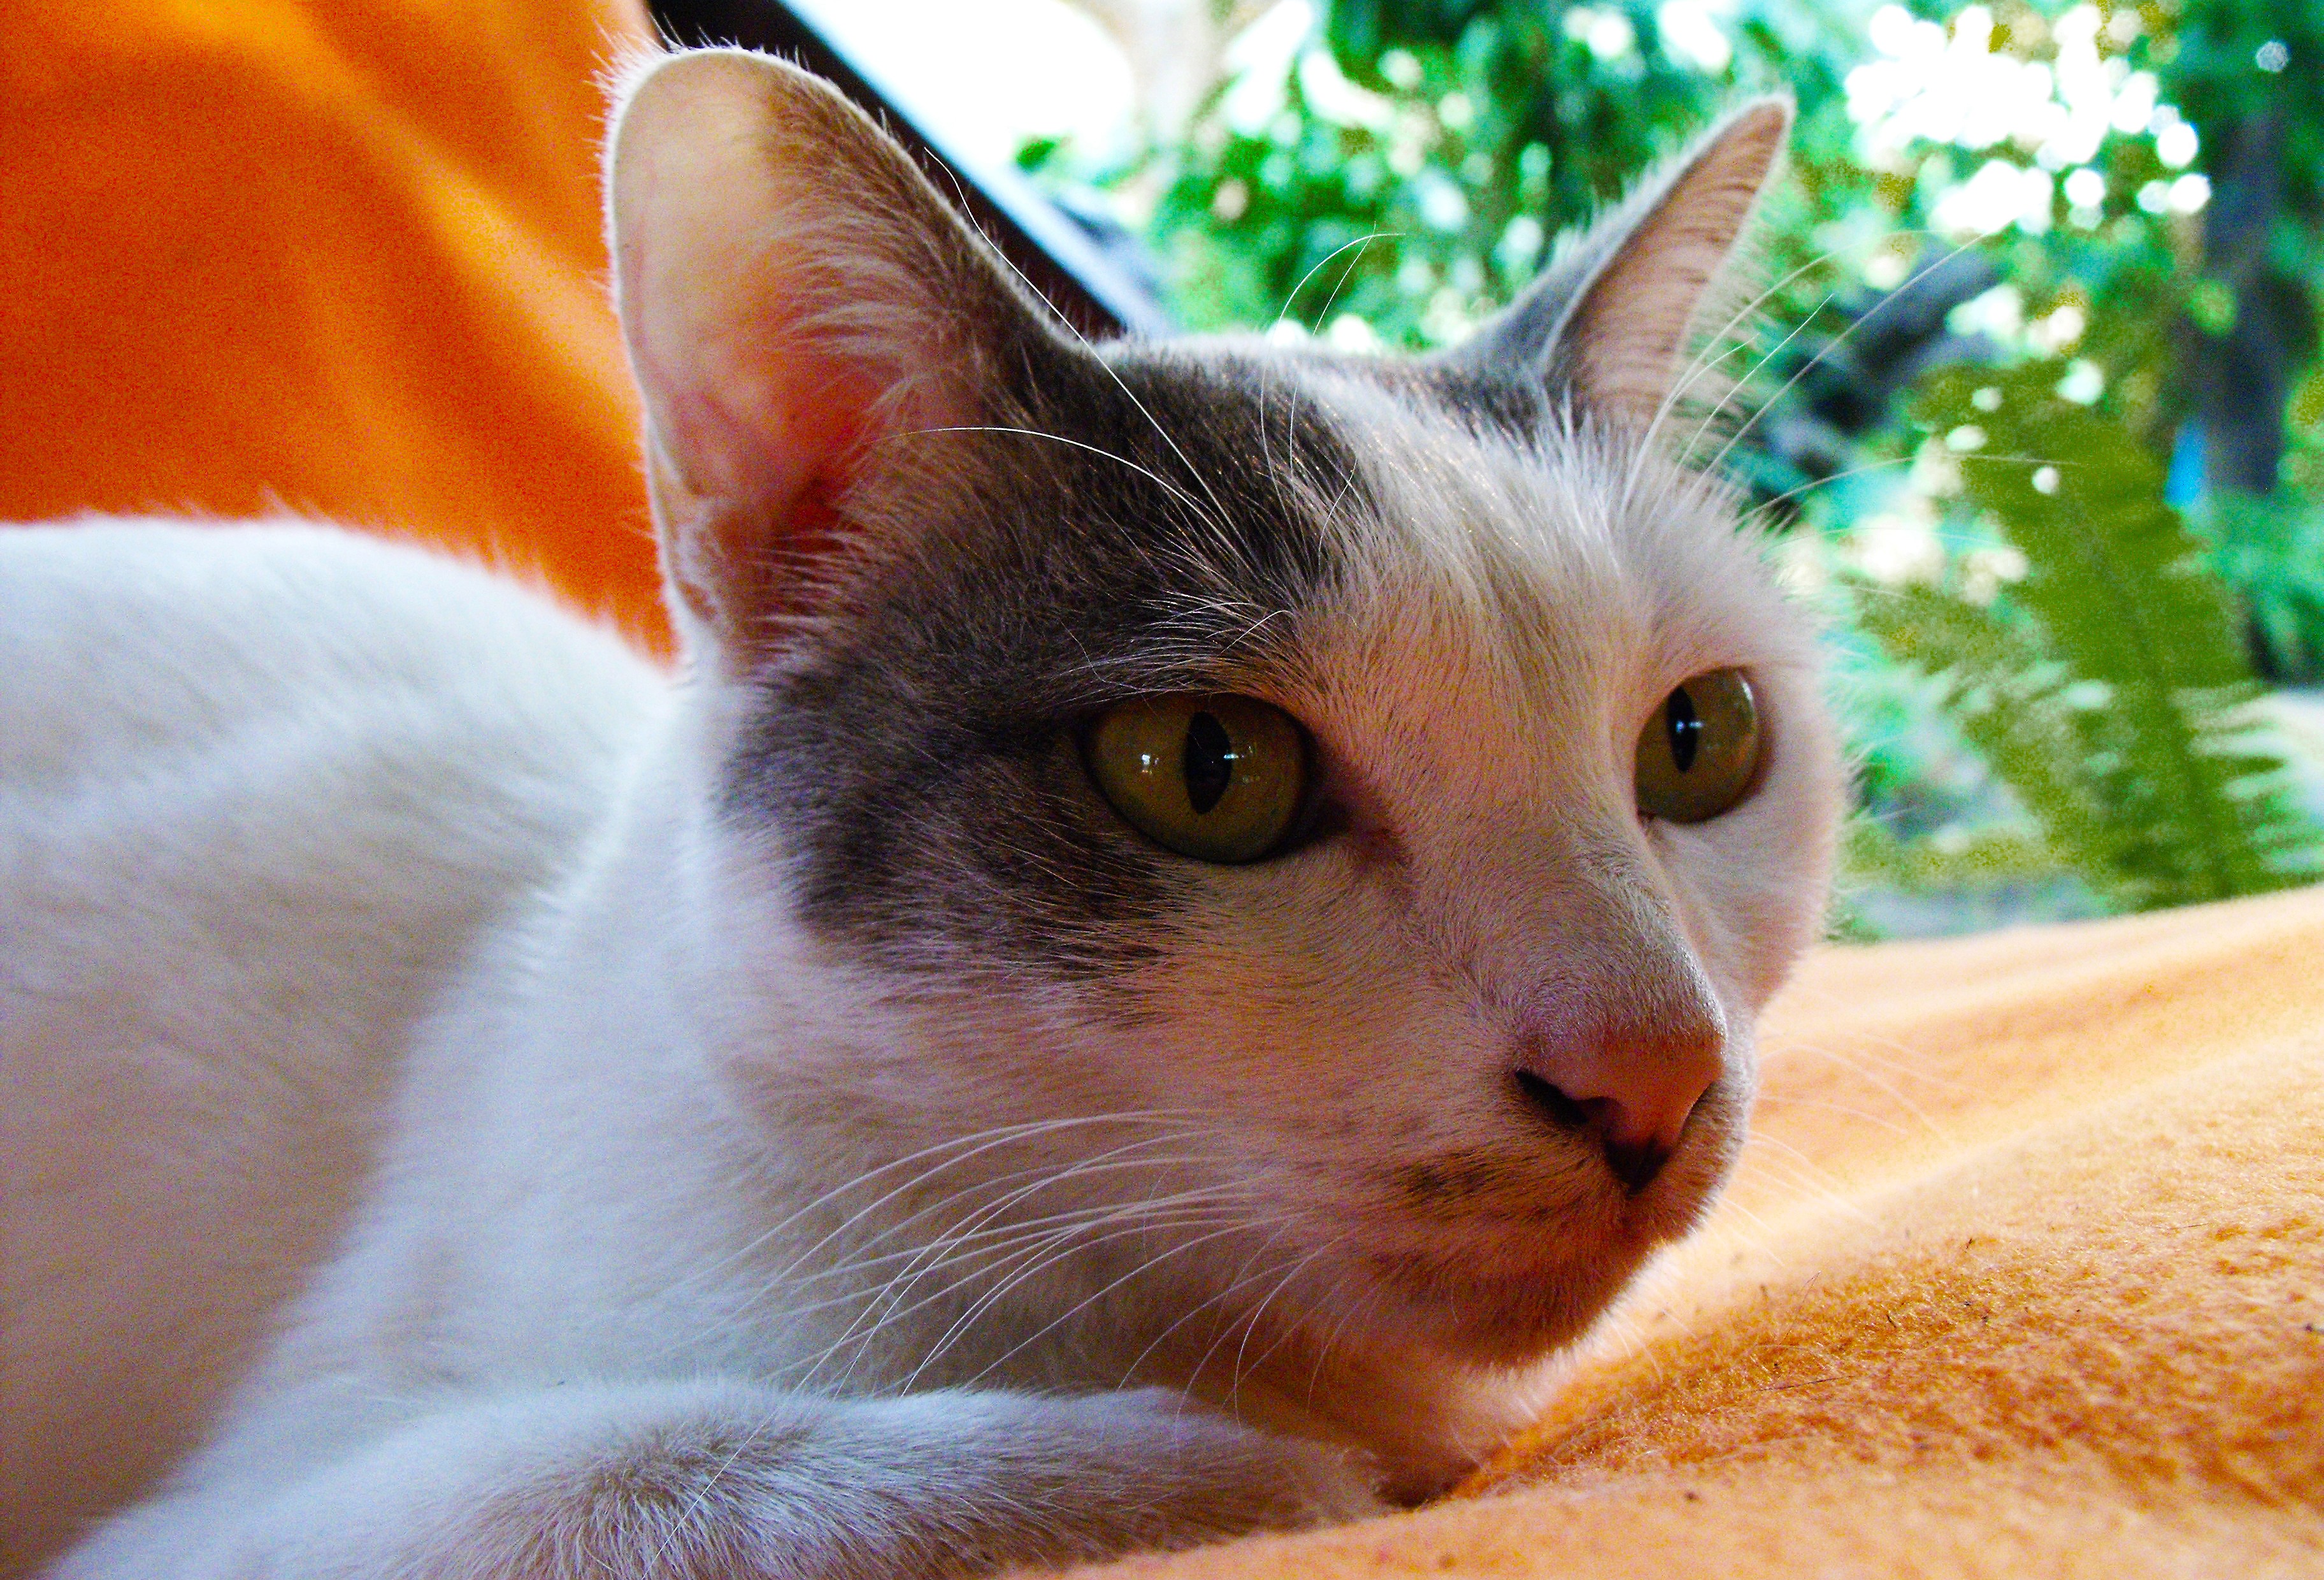
animal, pet, kitten, cat, mammal, fauna, close up, nose, whiskers, vertebrate, small to medium sized cats, cat like mammal, carnivoran, domestic short haired cat, tonkinese